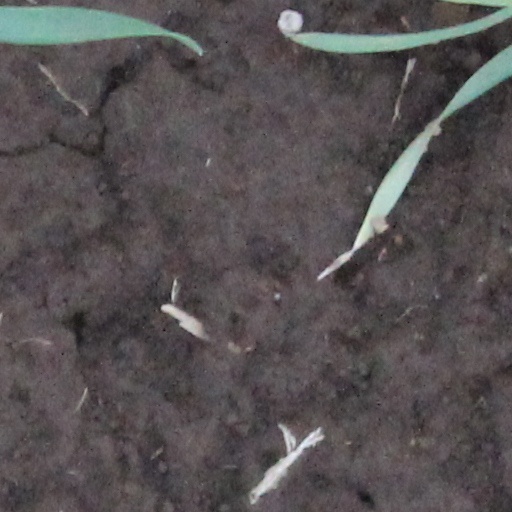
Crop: wheat